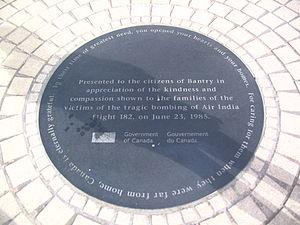
Cette plaque est dédiée aux citoyens de Bantry, en Irlande, pour leur aide aux victimes de la catastrophe aérienne du vol Air India 182.